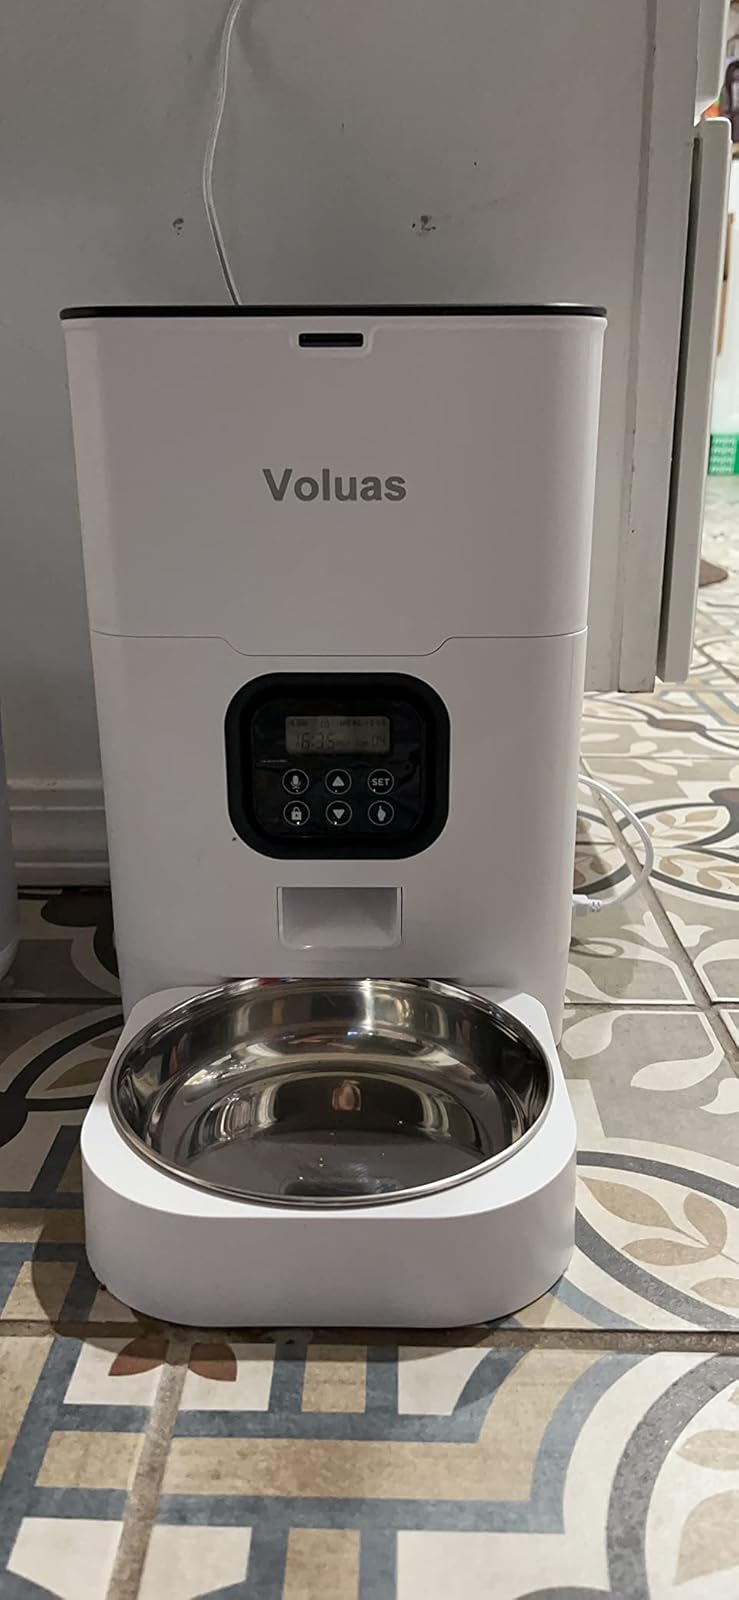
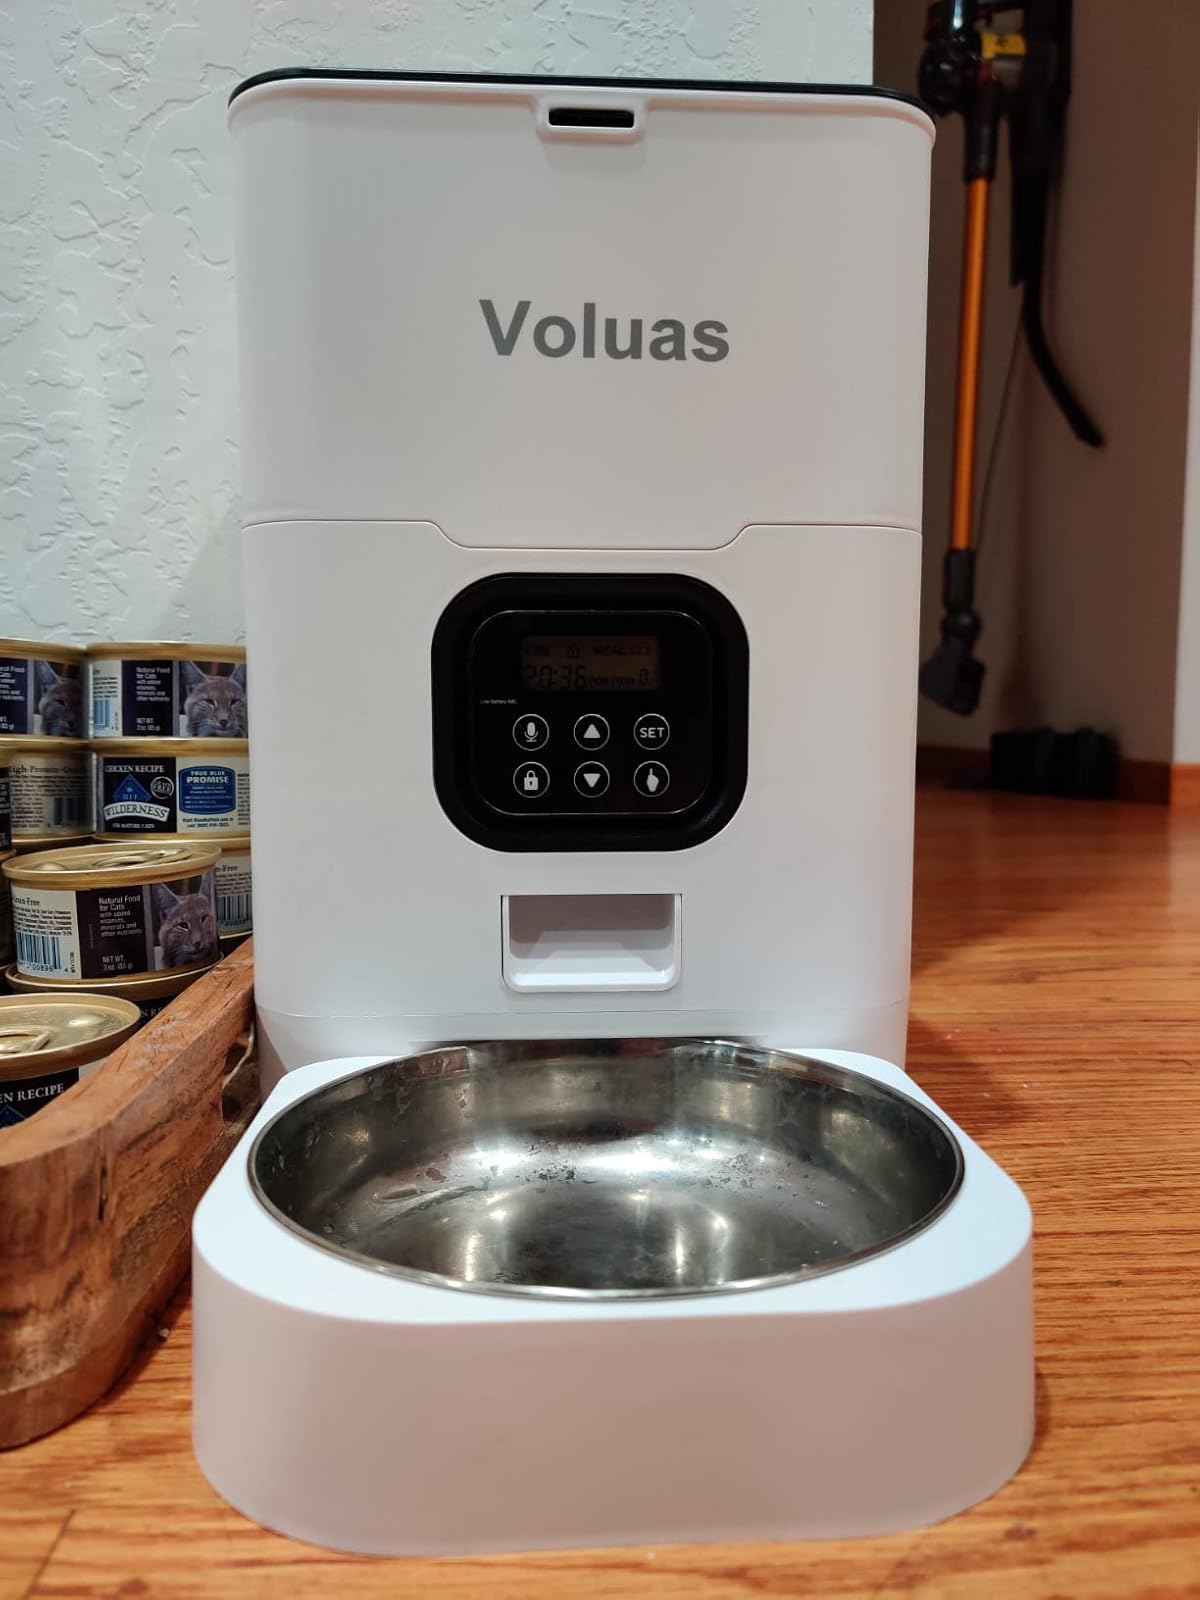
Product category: items_feeder
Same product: yes